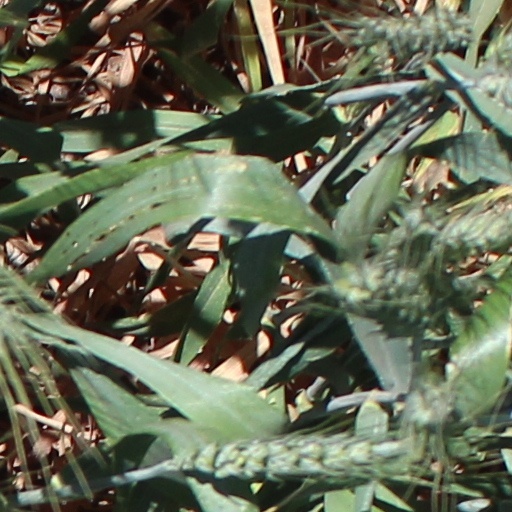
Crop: wheat